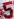
Number: 5